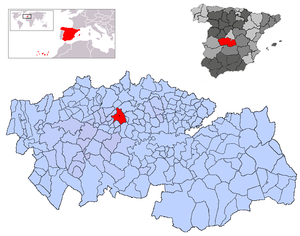
Santa Olalla est une commune d'Espagne de la province de Tolède dans la communauté autonome de Castille-La Manche.